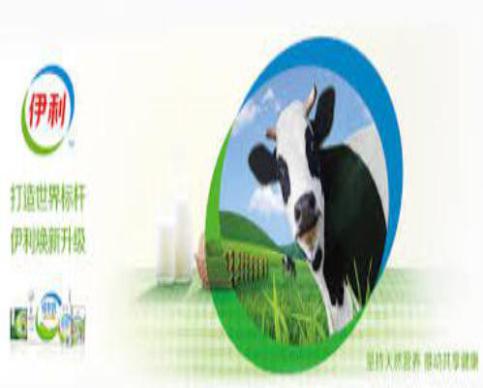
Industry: Food